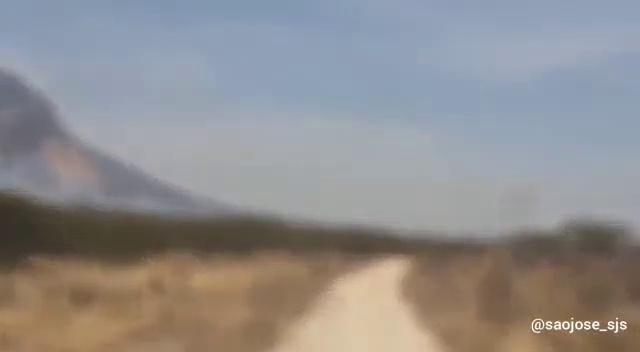
Fire: no
Smoke: yes